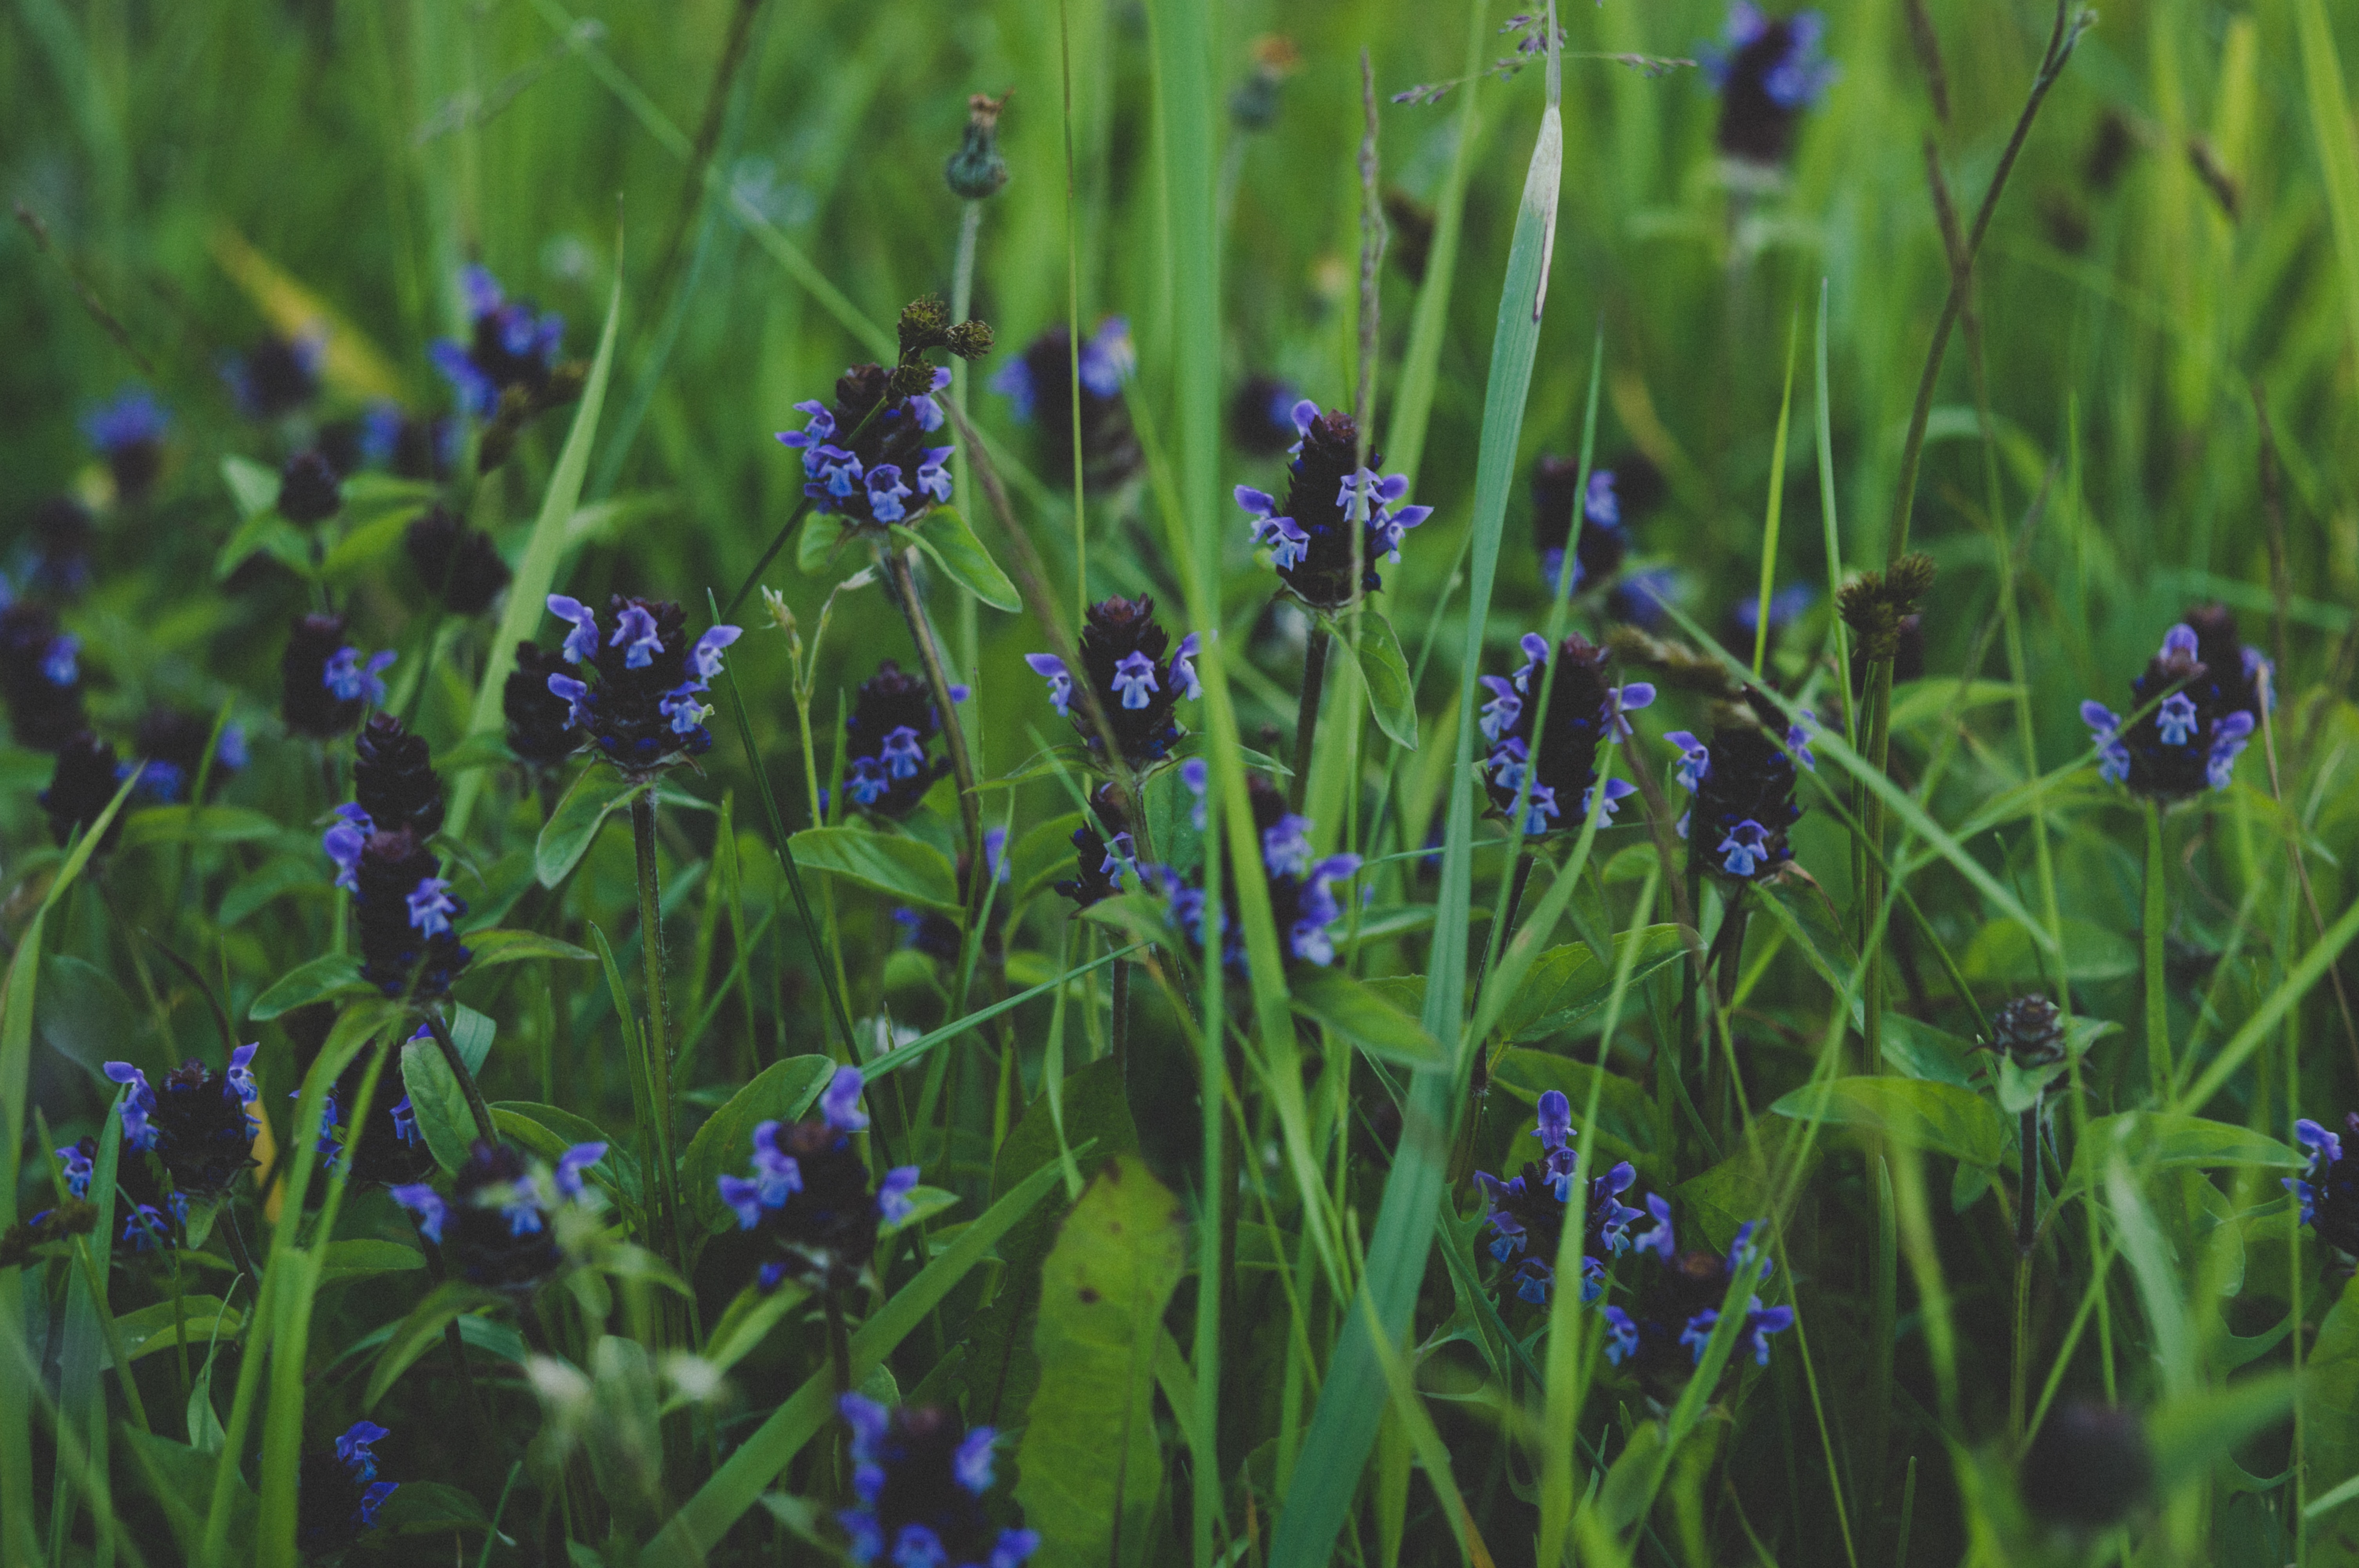
flowering plant, flower, plant, blue, lavender, grass, grass family, botany, wildflower, spring, meadow, Forb, borage family, english lavender, herbaceous plant, verbena family, perennial plant